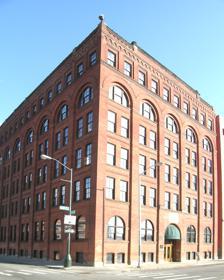
Building: Globe Tobacco Building
Country: United States of America
Year built: 1888
United States historic place Globe Tobacco Building U.S. National Register of Historic Places Location 407 E. Fort St., Detroit , Michigan Coordinates 42°19′59″N 83°2′34″W / 42.33306°N 83.04278°W / 42.33306; -83.04278 Built 1888 Architect William Scott & Company Architectural style Romanesque NRHP reference No. 84000442 Added to NRHP November 13, 1984 The Globe Tobacco Building is a manufacturing building located at 407 East Fort Street in Downtown Detroit , Michigan . It is the oldest tobacco manufactory extant in Detroit, and is listed by the National Register of Historic Places . History The tobacco industry was a leading component of Detroit's economy during the latter half of the nineteenth century, and by the 1890s was the largest industry in the city. Globe Tobacco, which was one of the largest five manufacturers in the city, was established in 1871 by O. P. Hazard, Thomas McGraw, Hiram Walker , and William Moore. The company was originally located on Atwater Street, and by 1878 manufactured about 300,000 pounds of tobacco annually. The company was incorporated in 1880, and by 1883 production was over 1,300,000 pounds annually. By 1888, the company had outgrown its facility on Atwater, and decided to construct a new facility. The company hired  Alexander Chapoton to build the factory, and construction began in 1888. By 1892, Globe production was up to 2.5 million pounds annually. However, by 1916, the property was transferred to trustees, and by 1925 the Globe Tobacco Company was out of business. Various small manufacturers rented portions of the building from 1916 until well into the 1970s. The building was listed on the National Register of Historic Places in 1984. At one time the company Real Times Media , owner of black newspapers in the US, had its headquarters in the Globe Tobacco Building. Redstone Architects designed the renovation for the building into office space in 1984. In 2014, Rock Ventures purchased the building and renovated it to house office space for various tech and small businesses. Architecture Globe Tobacco Building, c. 1891 Designed by William Scott & Company, Alexander Chapoton built this six-story red brick Romanesque mill-style building with load-bearing masonry walls and heavy timbered roof and floors. The facade is divided into five bays. A 1 + 1 ⁄ 2 -story entrance archway is located in the center bay on the south side, and is flanked by two concrete spheres. Large arched windows are located on the first floor in the other bays. Pilasters run between the first story and the fourth, starting win a limestone block base and ending in forms that continue into round-arched windows on the fifth story. Brick denticulation separates the sixth floor from the lower ones, and the sixth floor is not divided into bays, but rather has evenly spaced rectangular window openings separated by pilasters. Square brick panelling is stepped out above the sixth floor, providing a bearing surface for the heavy roof timbers and protection from fire. On the interior, heavy timber floor beams are spaced about four feet apart and held up by girders, forming fireproof layers between floors. References Michigan portal Architecture portal